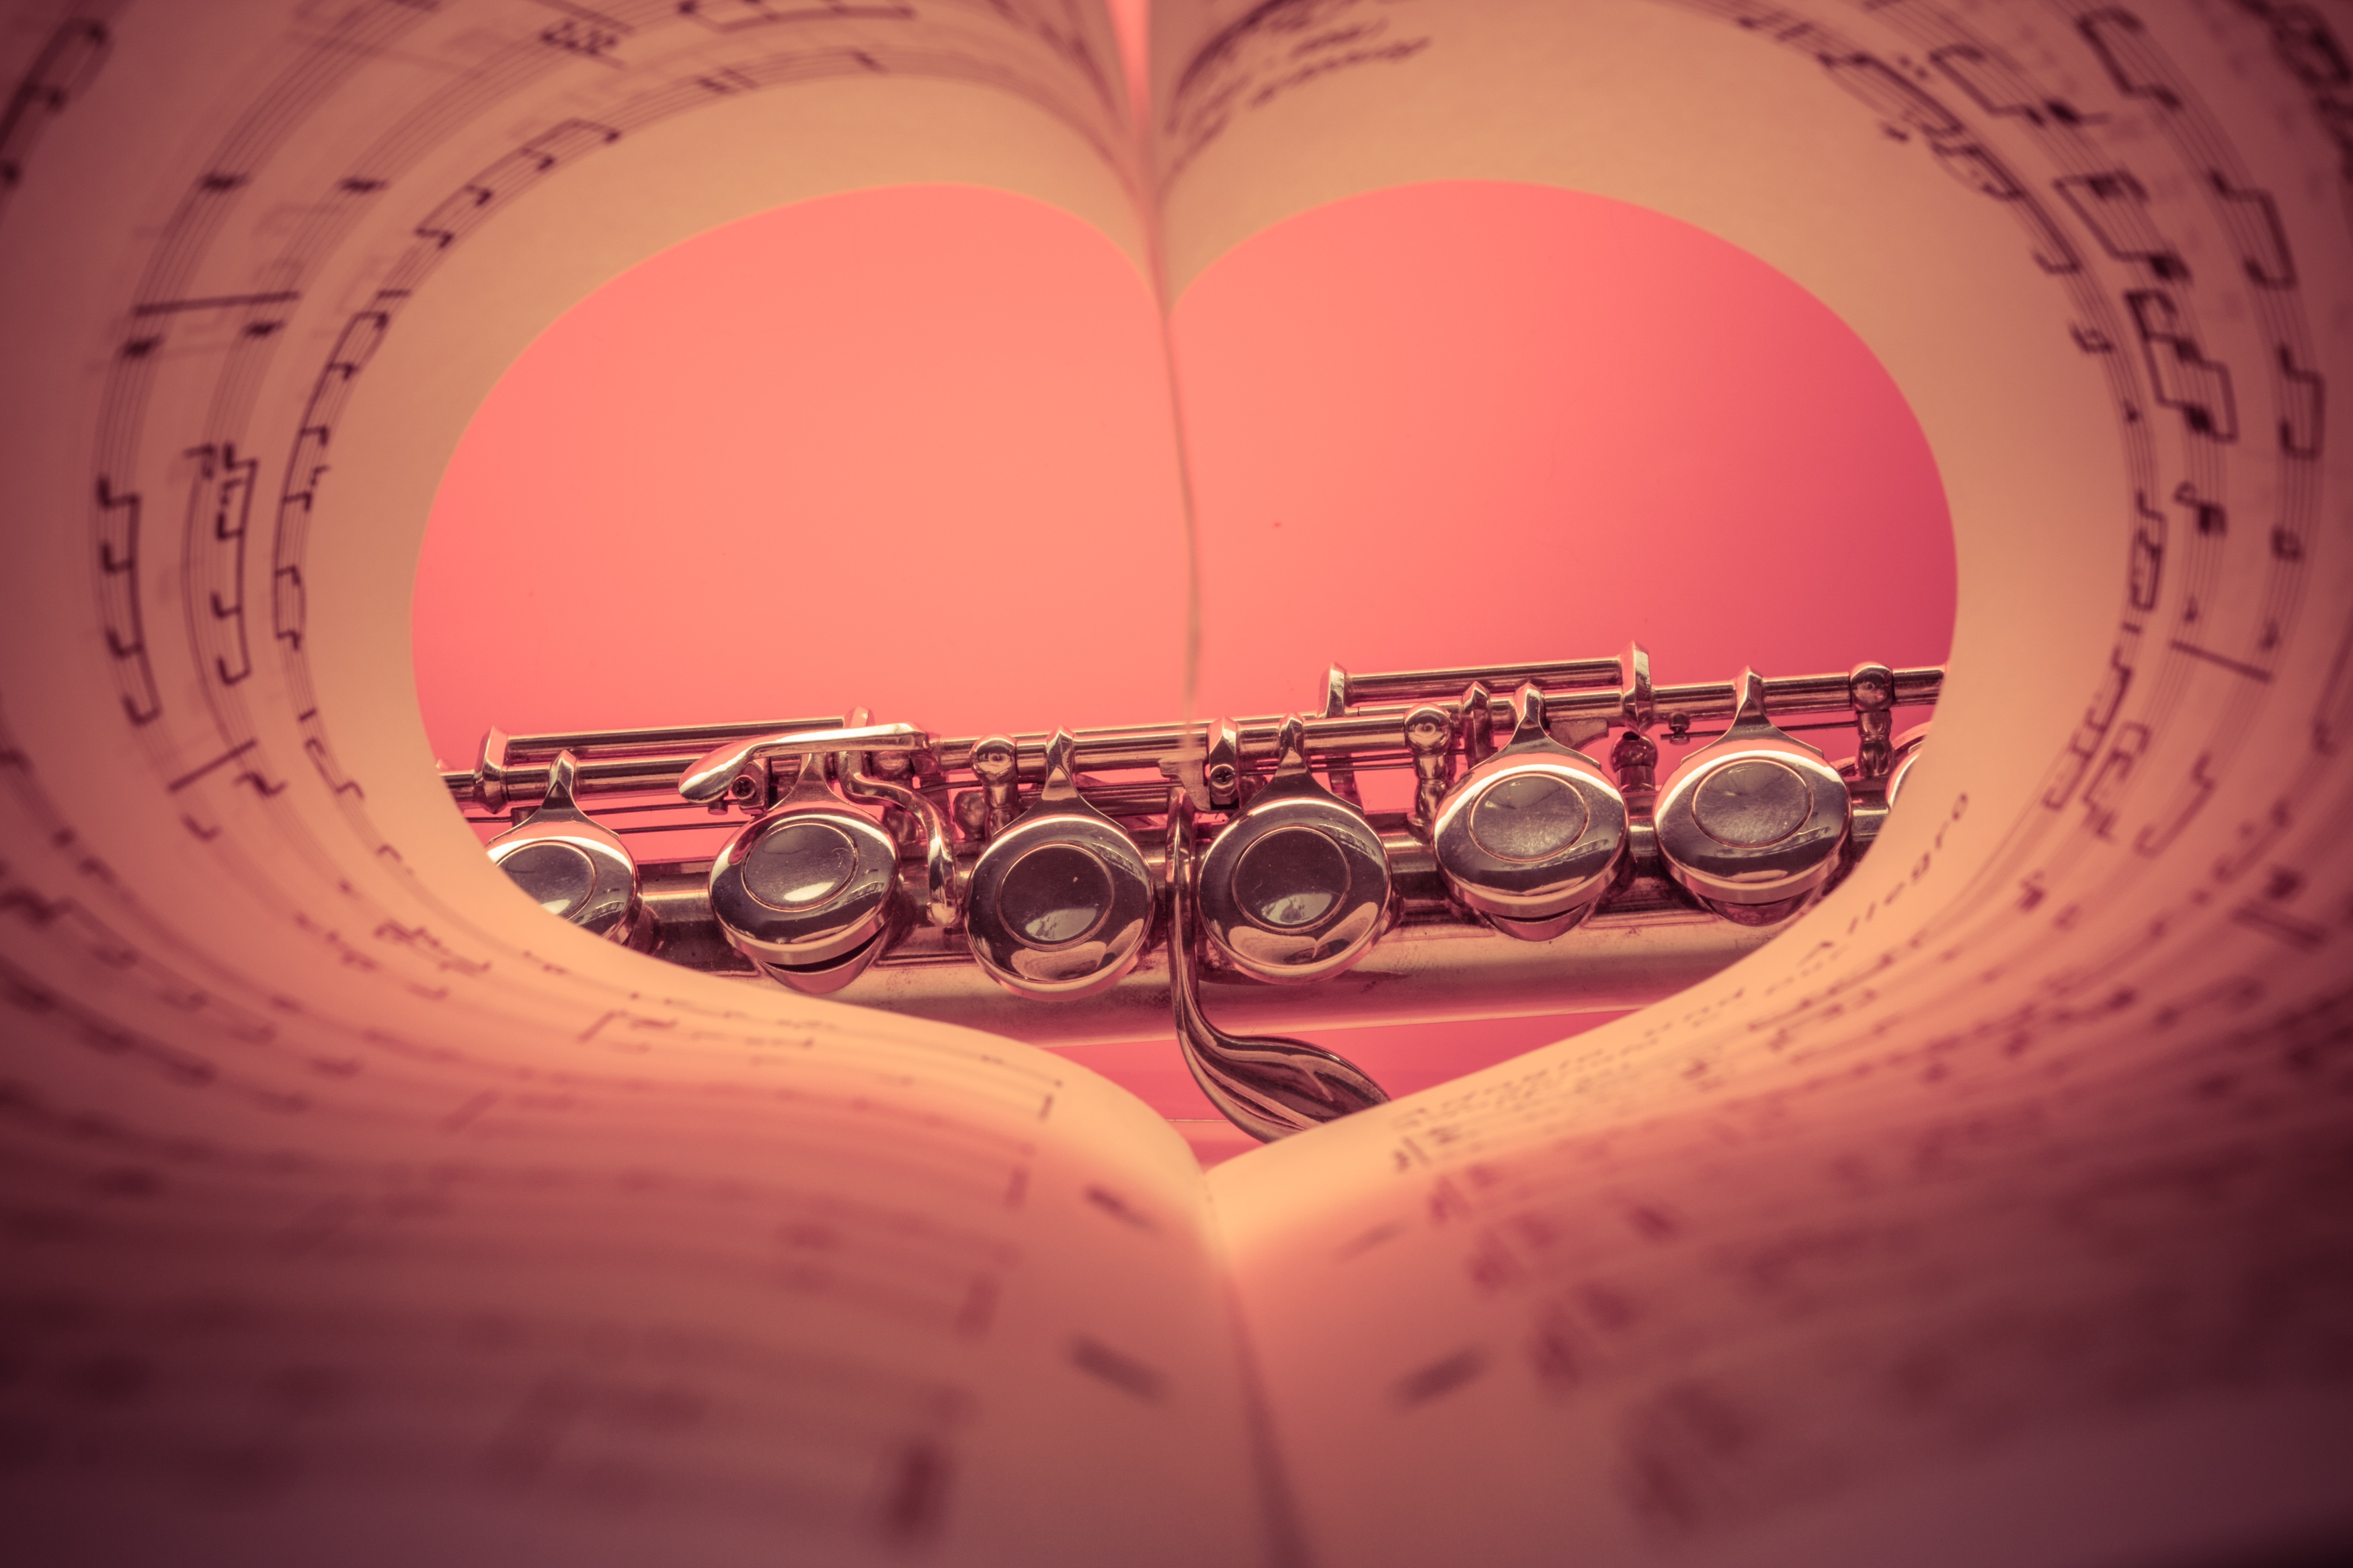
music, light, photography, love, heart, red, color, instrument, pink, circle, musical instrument, close up, organ, classic, flute, shape, emotion, macro photography, love of music, silver plated, transverse flute